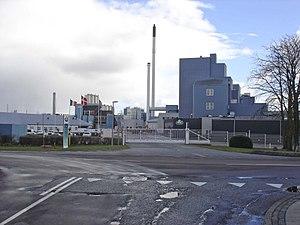
Le Danemark, en forme longue le royaume de Danemark ou le royaume du Danemark, est un pays d’Europe du Nord et de Scandinavie, dont le territoire métropolitain est situé au sud de la Norvège, de laquelle il est séparé par le Skagerrak ; au sud-sud-ouest de la Suède, le Kattégat faisant office de frontière naturelle avec cette dernière ; et au nord de l'Allemagne, seul pays avec lequel il partage une frontière terrestre. Sa capitale est Copenhague.